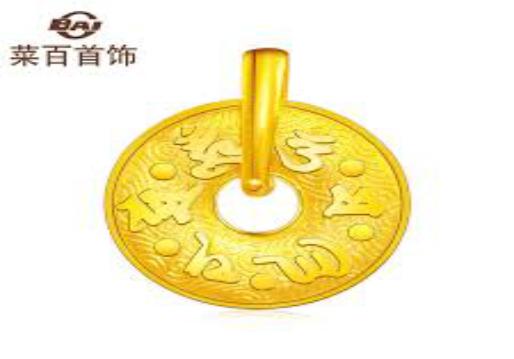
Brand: CaiBai
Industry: Clothes